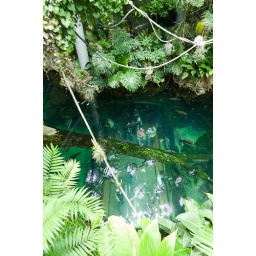
people under water under glass